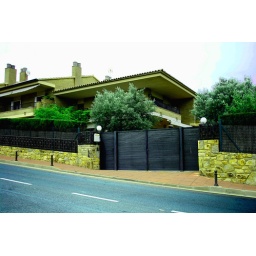
a house in the middle of the street